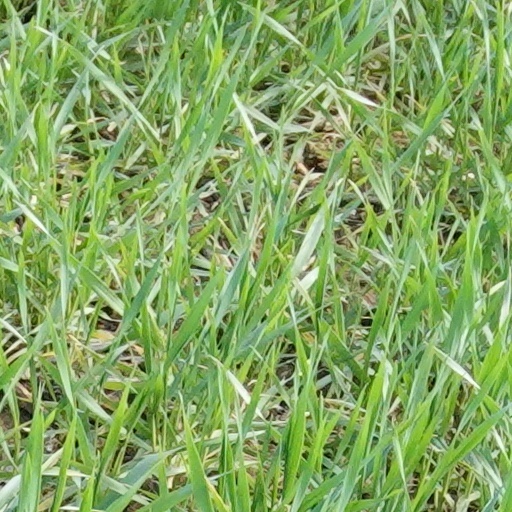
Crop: wheat